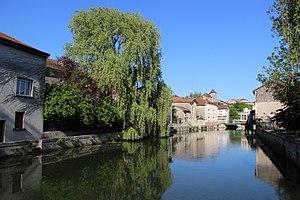
L'Ornain à Gondrecourt
L'Ornain est une rivière française du Nord-Est de la France. Affluent de la Saulx, l'Ornain prend sa source au sud de Gondrecourt-le-Château et se jette dans la Saulx en rive droite, à Étrepy.
Gondrecourt-le-Château est une commune française située dans le département de la Meuse en région Grand Est.